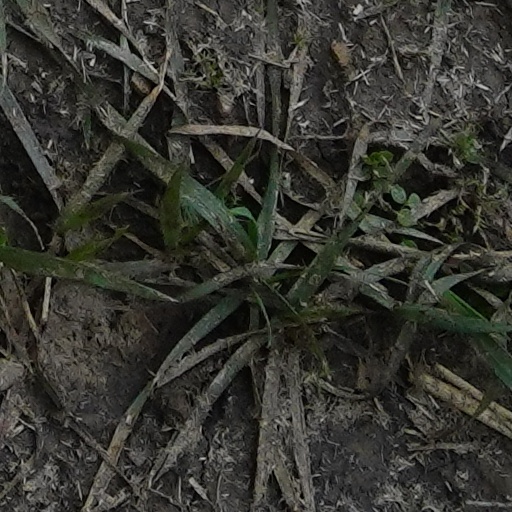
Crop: wheat